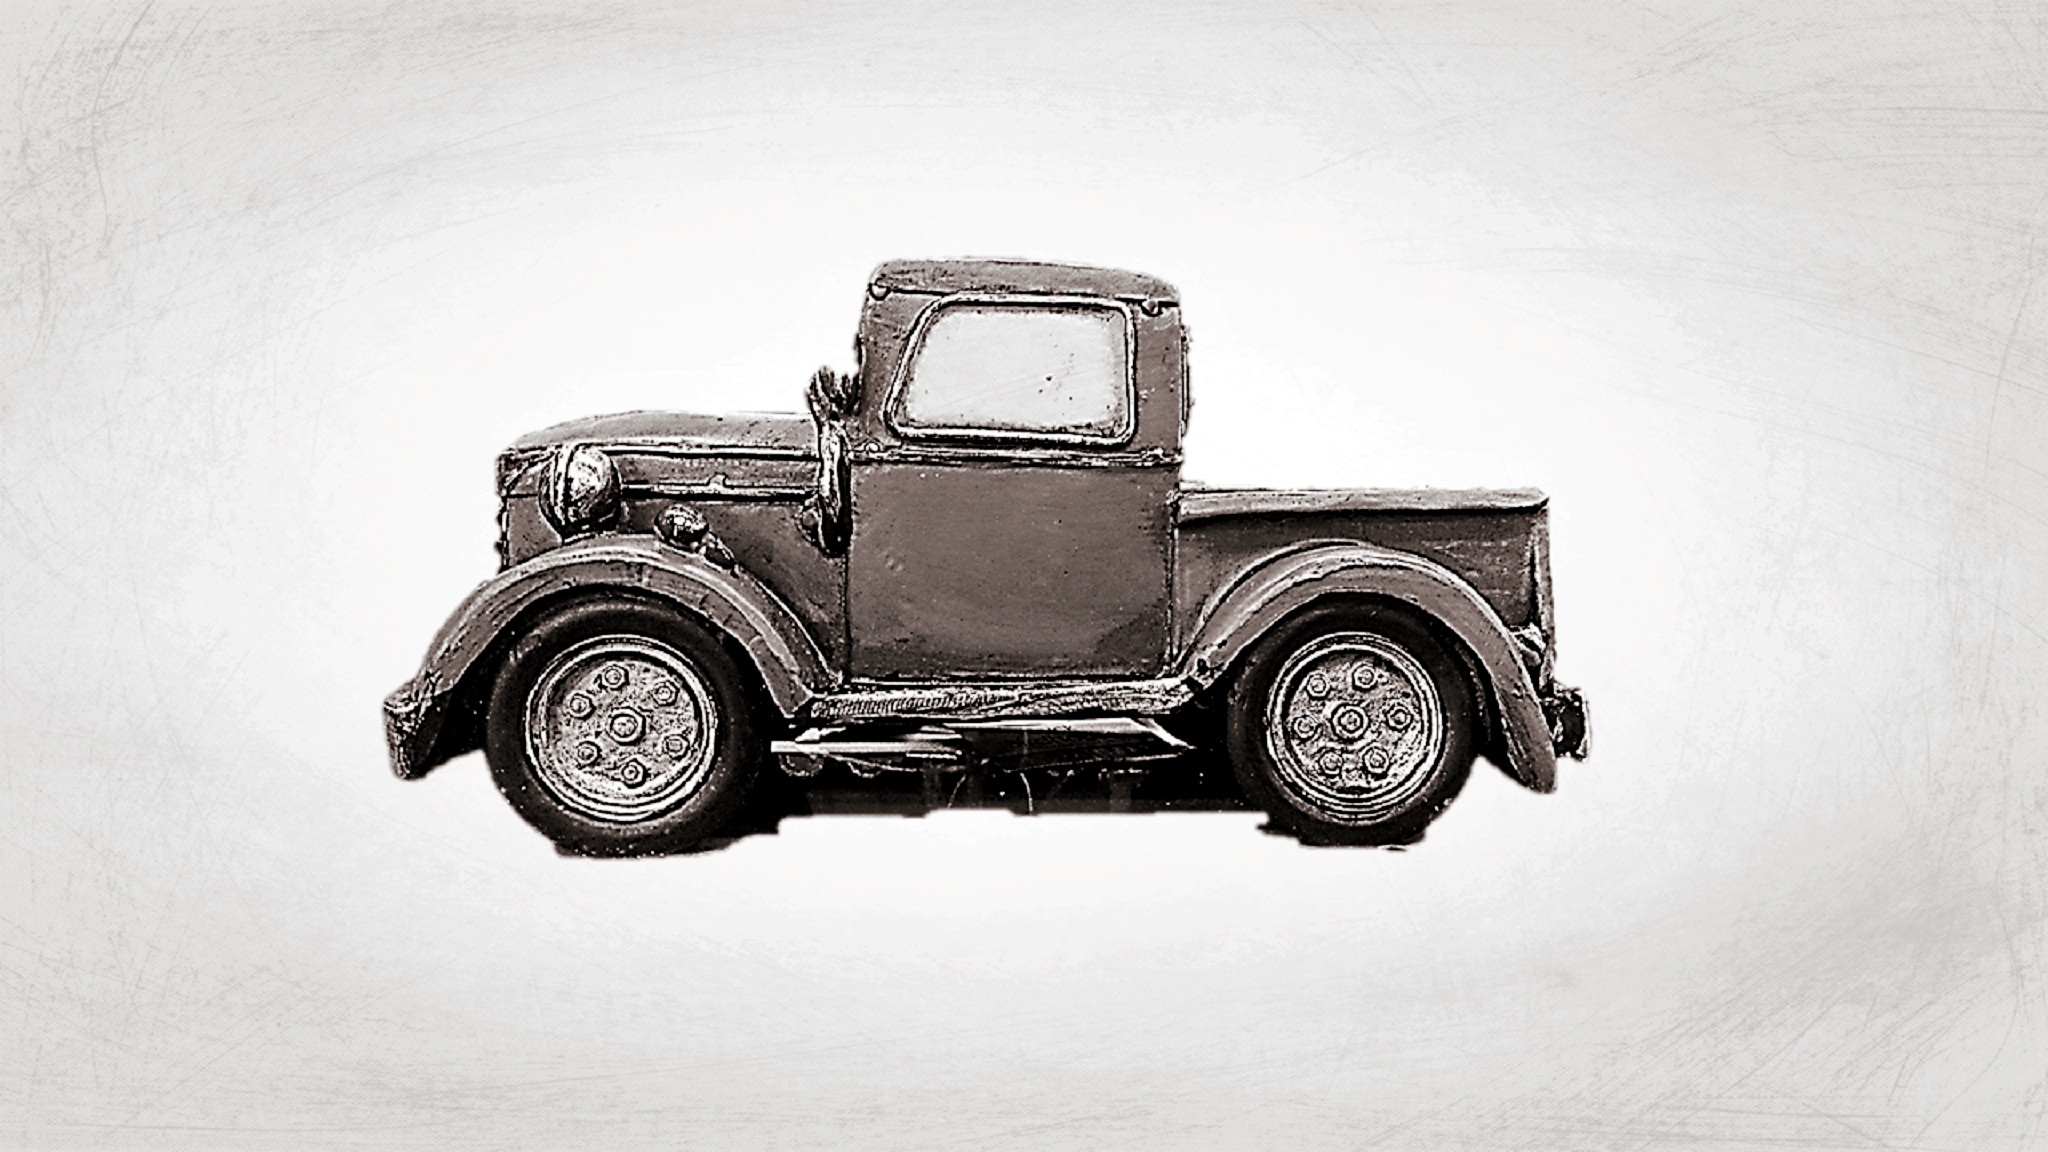
silhouette, black and white, road, sport, traffic, car, vintage, wheel, play, automobile, boy, kid, driving, cute, travel, transportation, transport, vehicle, drive, small, auto, ride, monochrome, speed, toy, automotive, vintage car, race, fun, drawing, design, happy, cool, engine, racing, motor, funny, classic, fast, adorable, rally, cartoon, model car, land vehicle, monochrome photography, automobile make, automotive design